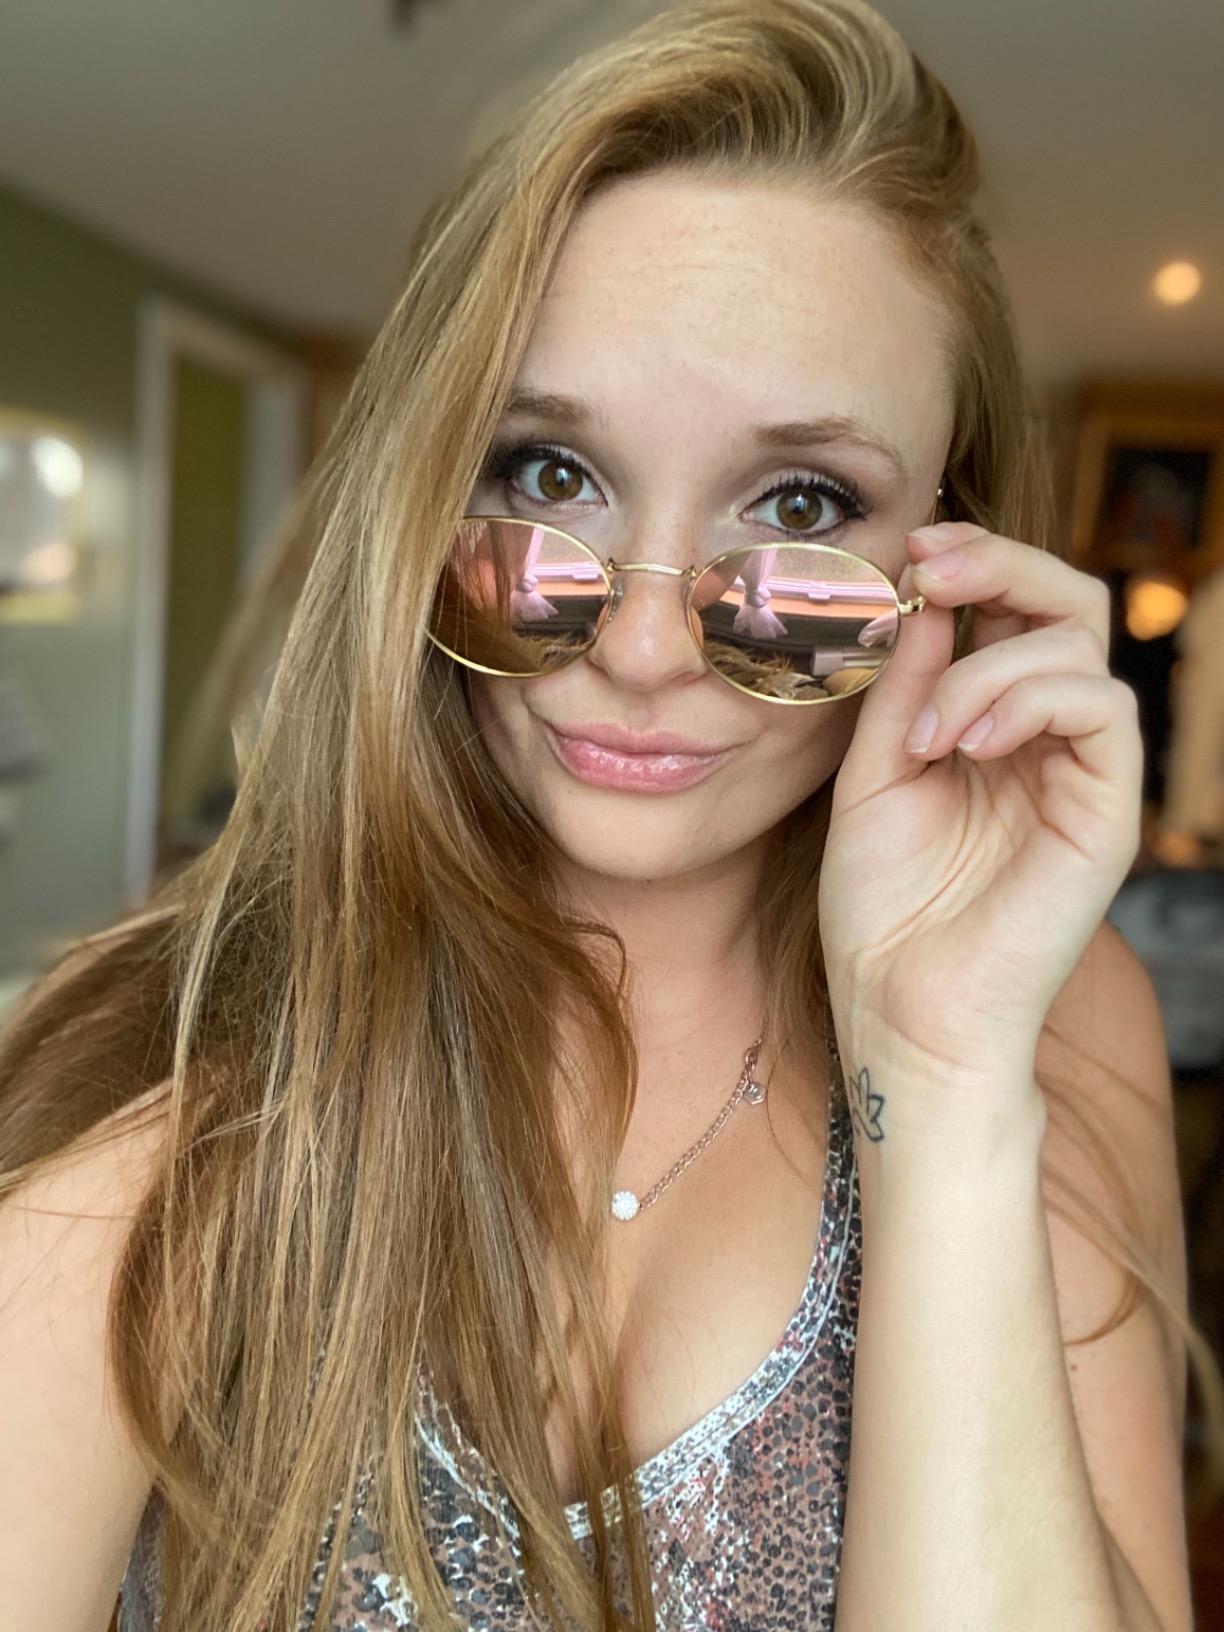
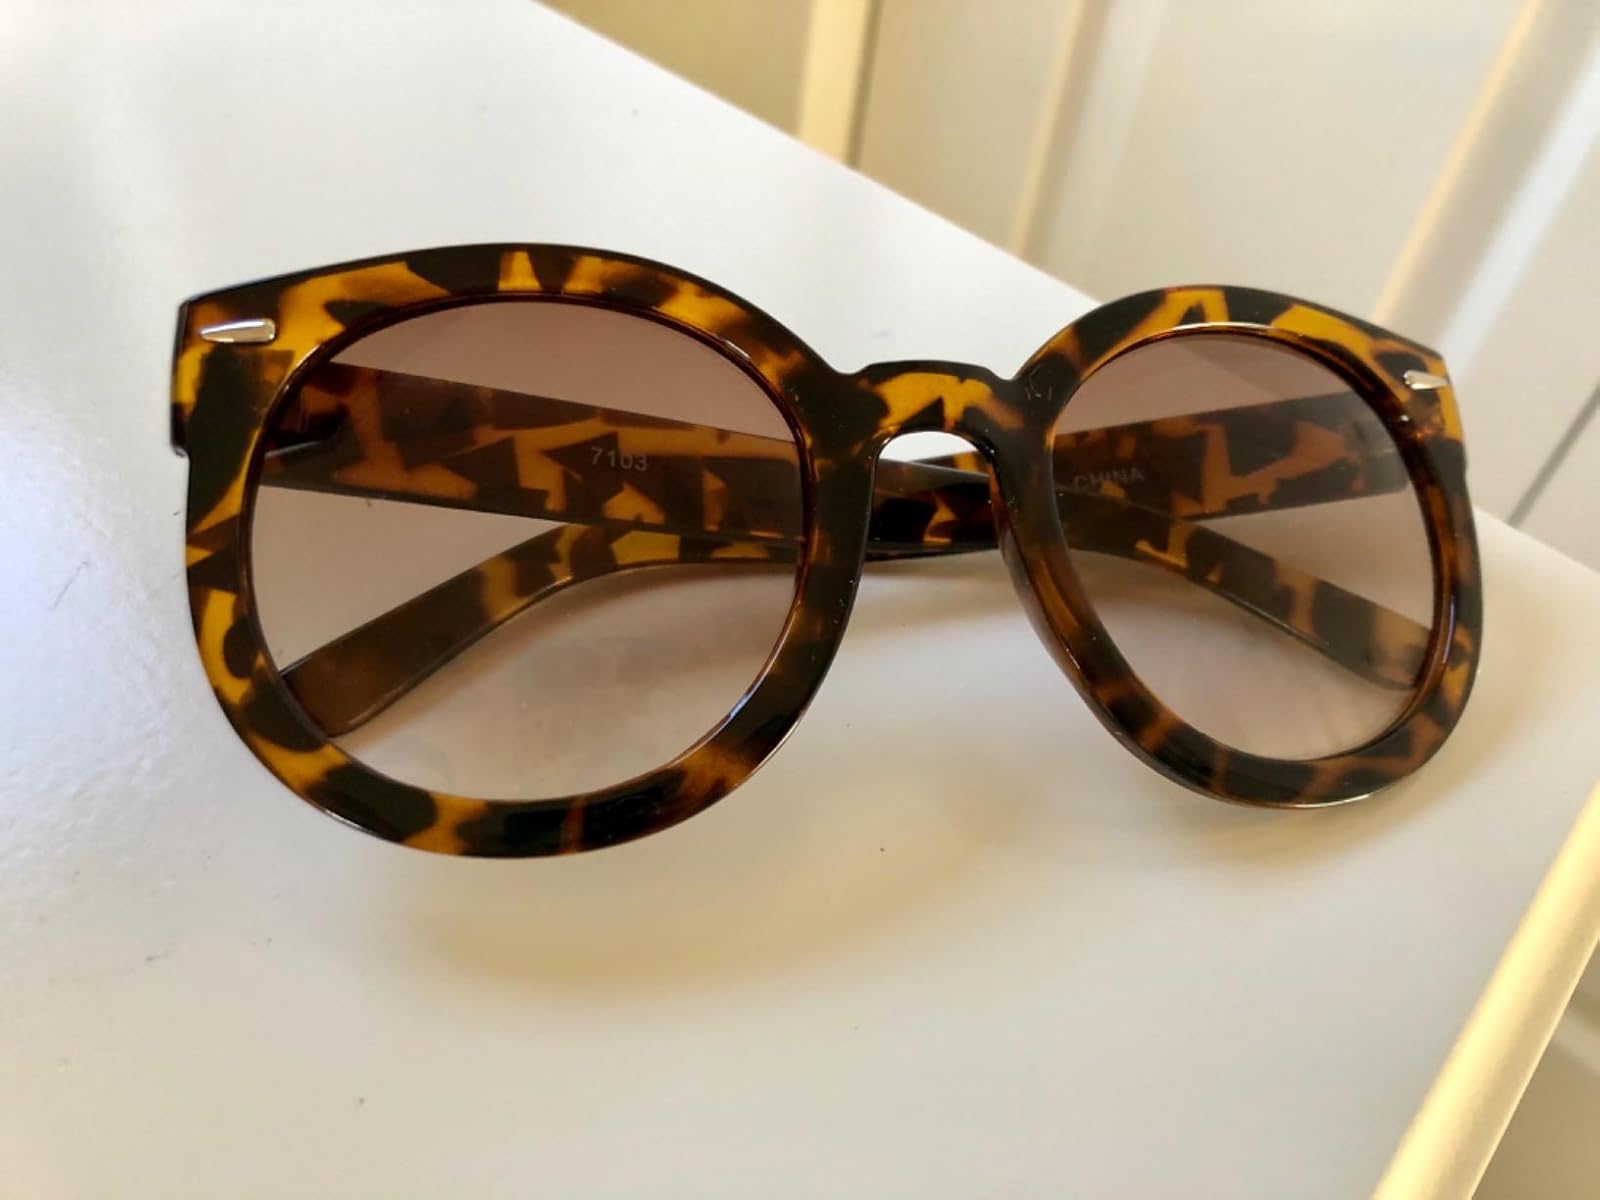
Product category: accessories_sunglasses
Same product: no